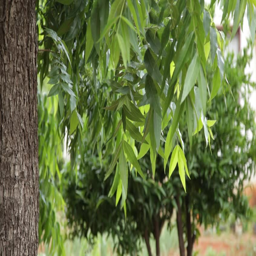
tree leaves moving in the wind